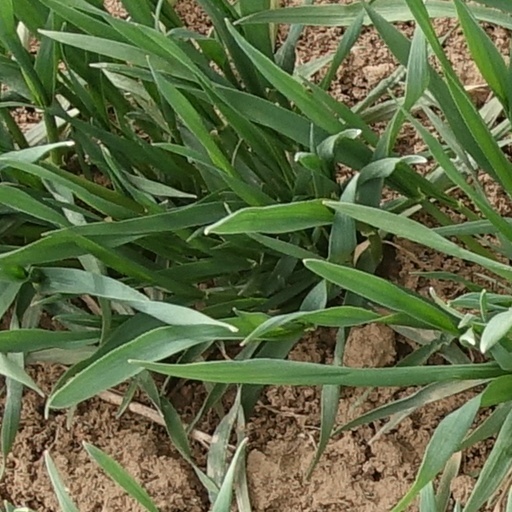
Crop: wheat